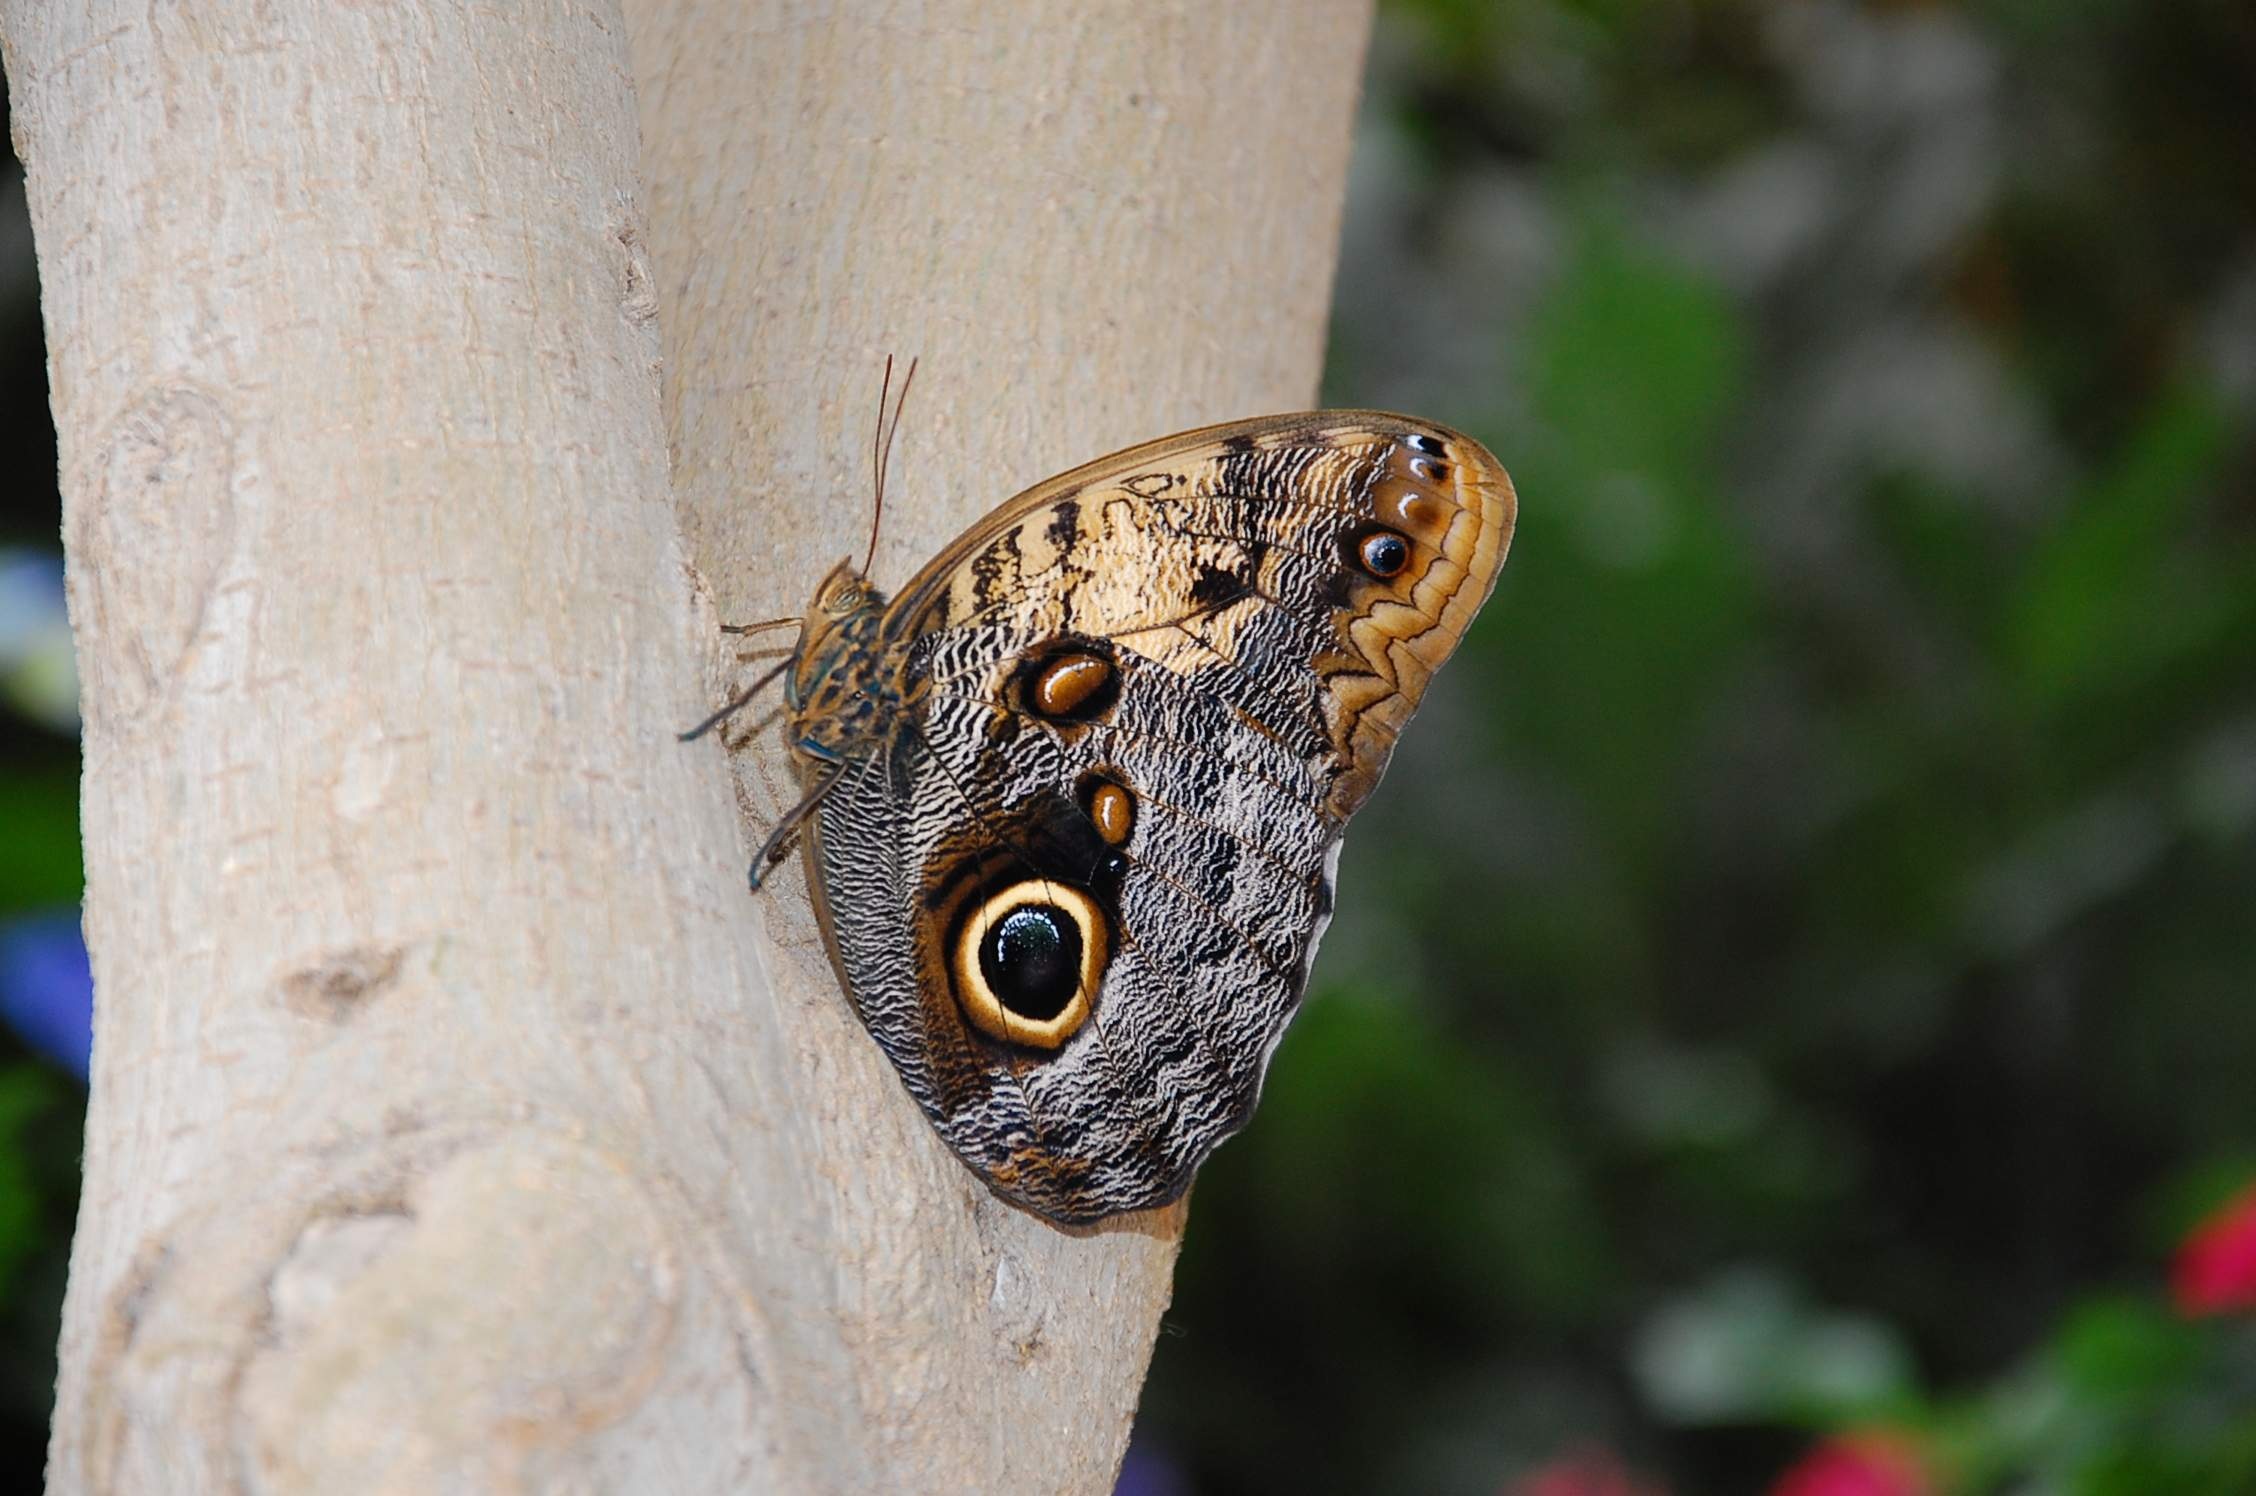
nature, leaf, flower, wildlife, insect, botany, moth, butterfly, fauna, invertebrate, close up, macro photography, arthropod, pollinator, moths and butterflies